Memorial Ossuary, Čačak

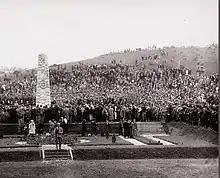
Memorial ossuary unveiling ceremony on September 23, 1934.

Between the two world wars, the ladies from Čačak, led by teacher Milica Obradović, founded the women's section of the "Association of Reserve Officers and Warriors" - FIDAC on October 22, 1928.